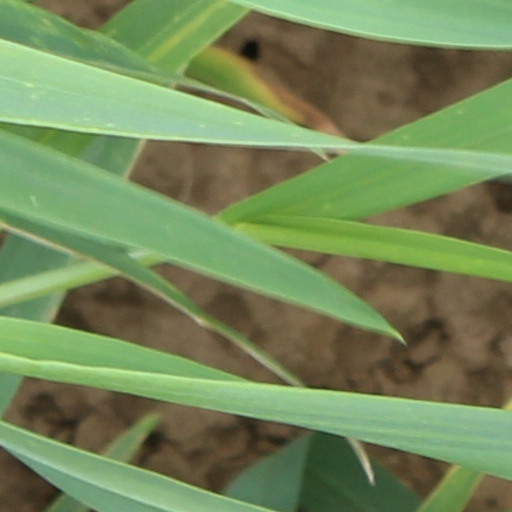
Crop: wheat